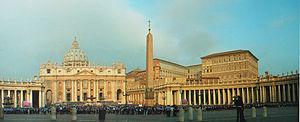
Rome /ʁɔm/ est la capitale de l'Italie. Située au centre-ouest de la péninsule italienne, près de la mer Tyrrhénienne, elle est également la capitale de la région du Latium, et fut celle de l'Empire romain durant 357 ans. En 2019, elle compte 2 844 395 habitants établis sur 1 285 km², ce qui fait d'elle la commune la plus peuplée d'Italie et la troisième plus étendue d'Europe après Moscou et Londres. Son aire urbaine recense 4 356 403 habitants en 2016. Elle présente en outre la particularité de contenir un État enclavé dans son territoire : la cité-État du Vatican, dont le pape est le souverain. C'est le seul exemple existant d'un État à l'intérieur d'une ville.